Angela Ruggiero

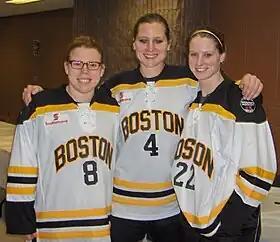
Ruggiero is recruited by Boston Blades with # 8 Caitlyn Cahow and # 22 Kacey Bellamy during a special draft on August 12, 2010

Angela Marie Ruggiero (born January 3, 1980) is an American former ice hockey defenseman, gold medalist, and four-time Olympian. She was a member of the International Olympic Committee from 2010 to 2018 and served as a member of the Executive Board of the IOC after being elected the Chairperson of the IOC Athletes' Commission, the body that represents all Olympic athletes worldwide, a post which she held from 2016 to 2018.